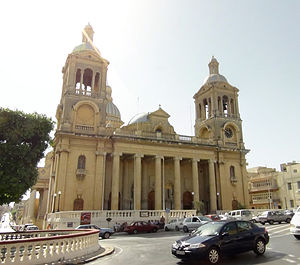
Paola (Malta)
Paola er en by beliggende i den sydøstlige del af Malta. Den er en kommercielt centrum på den sydlige del af øen, kun fem kilometer fra hovedstaden Valletta. Paola har 7.864 indbyggere.